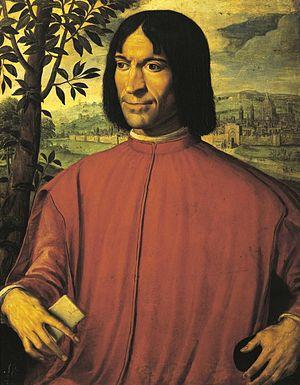
Clarisse Orsini, fille de Jacopo Orsini et Maddalena Orsini, fut l'épouse de Laurent le Magnifique et la mère du pape Léon X et de Julien de Médicis.
La maison de Médicis est une famille patricienne de Florence, dont la puissance commence à l'époque de la Renaissance italienne entre le Moyen Âge et les Quattrocento et Cinquecento.